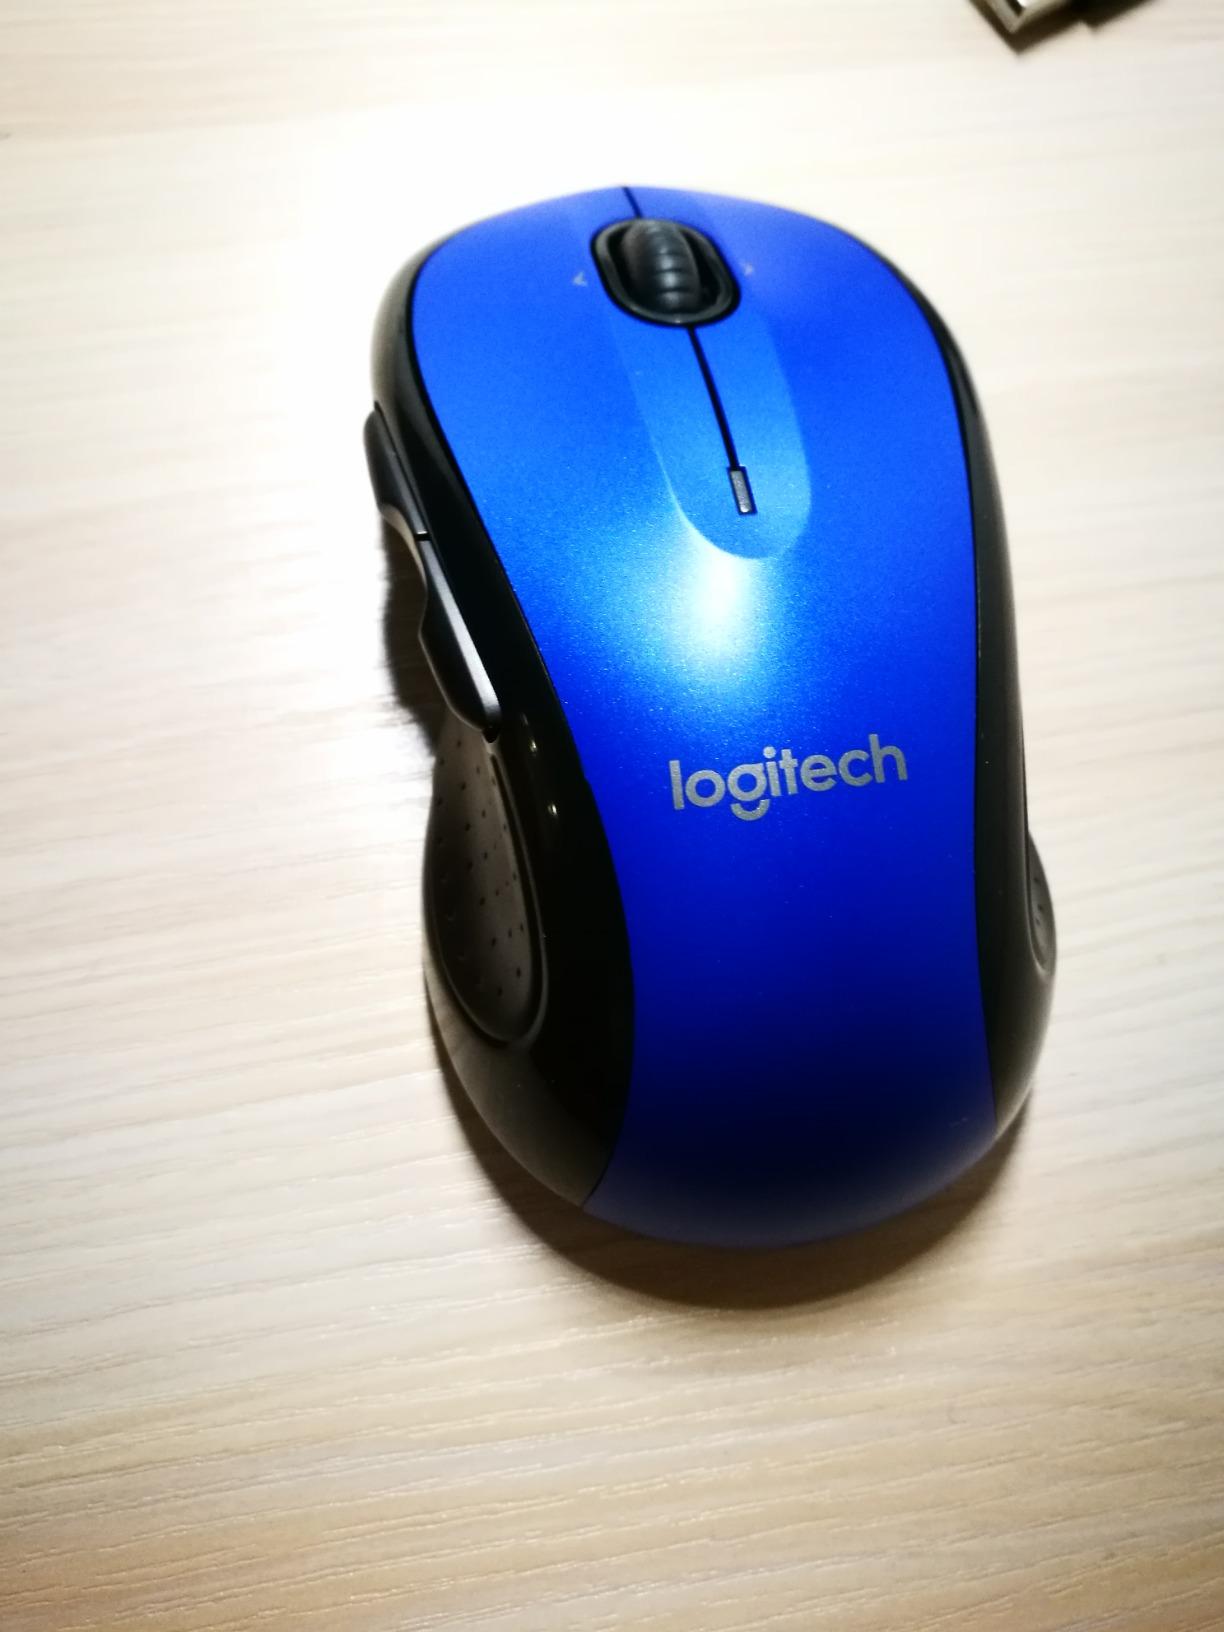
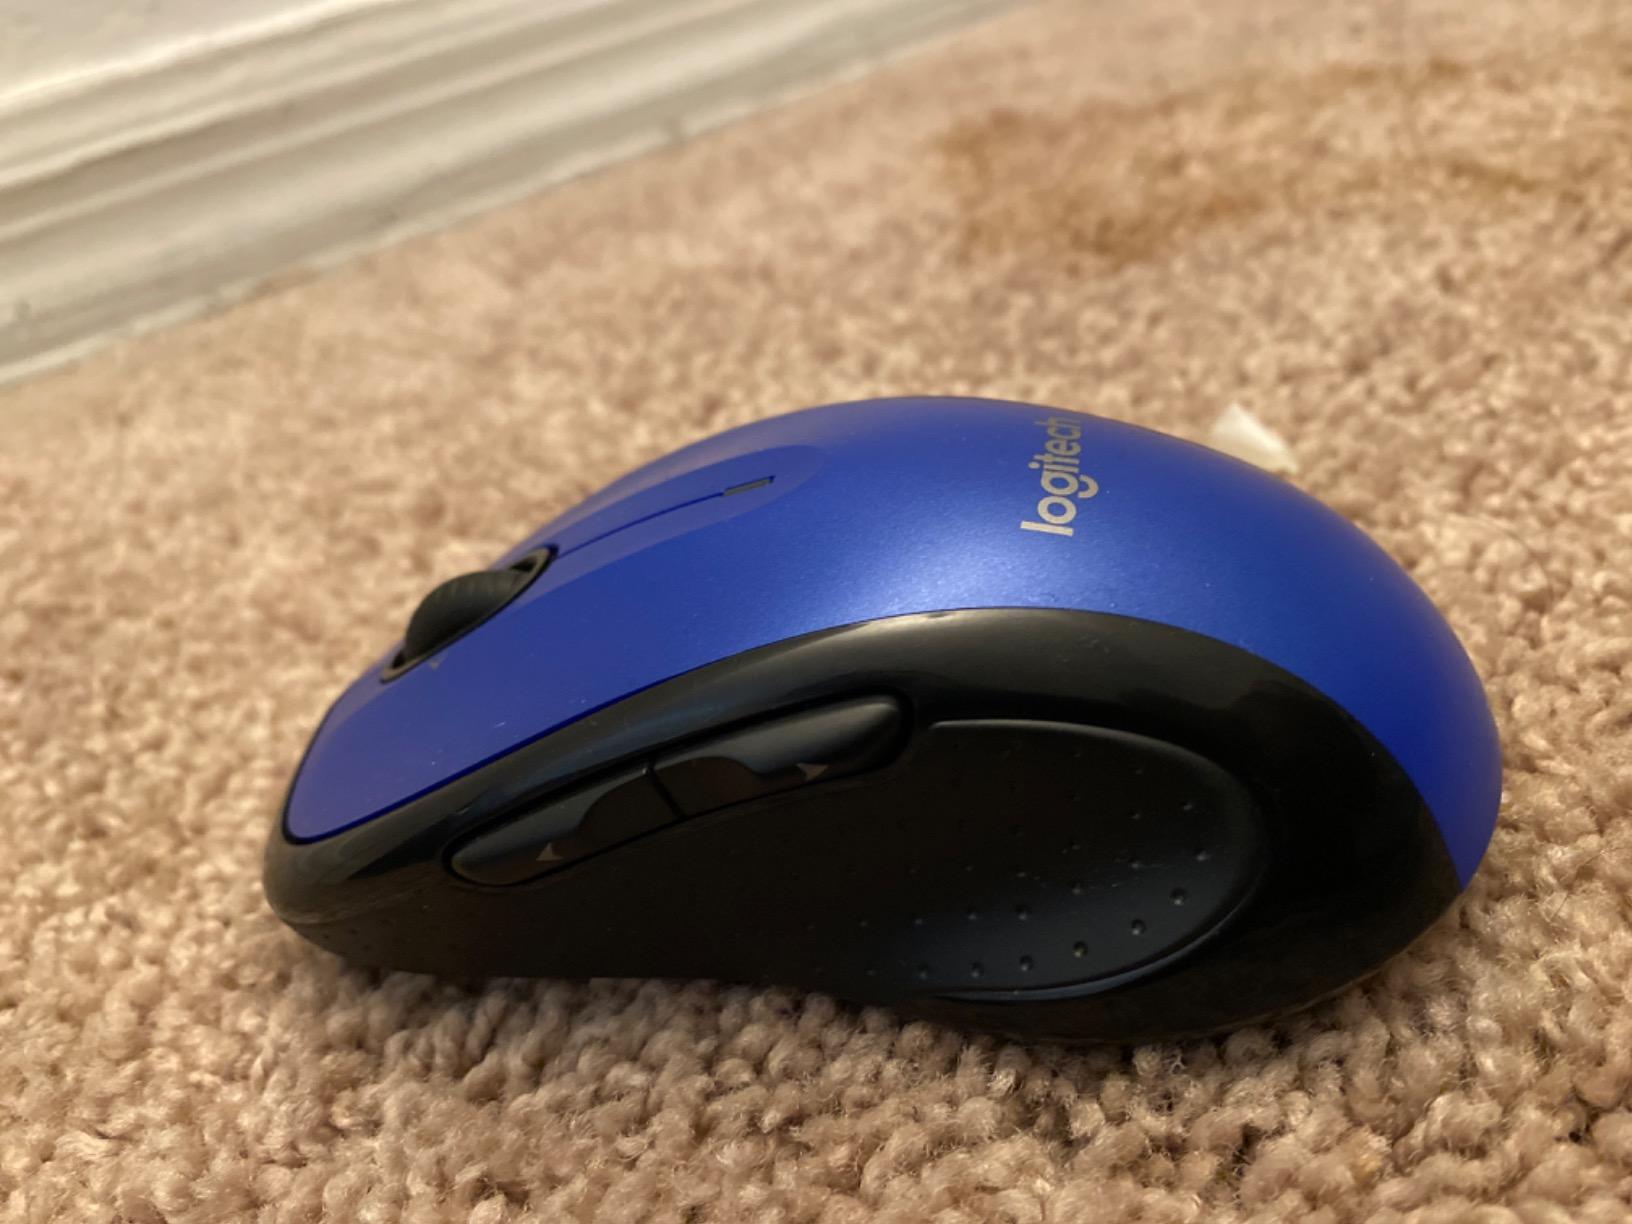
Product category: mouse
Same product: yes